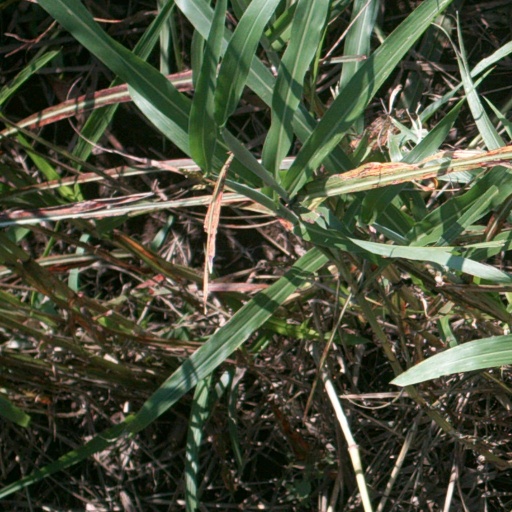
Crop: sorghum